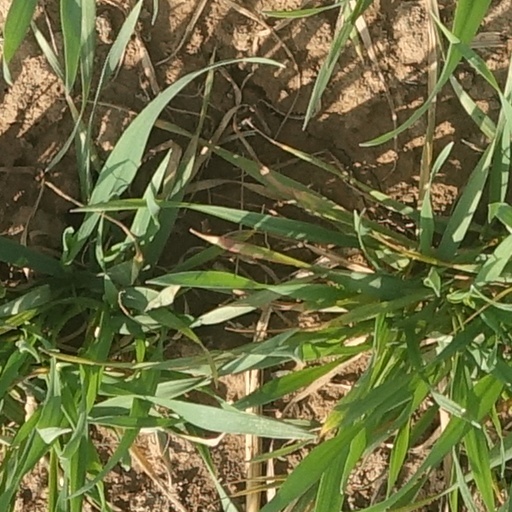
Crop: wheat